Elliot Lake

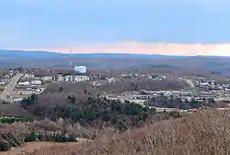
Elliot Lake seen from the Fire Tower Lookout

Situated on the Canadian Shield, the city is surrounded by dense forest, muskeg swamps, numerous lakes, winding rivers, and hills of Precambrian bedrock. The local forests are mixed deciduous and coniferous, with colourful displays in the autumn.